The World At Night

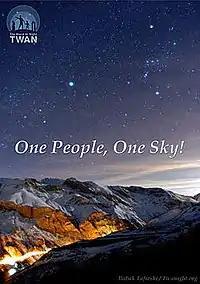
A TWAN photo displays a moonlit winter night in Alborz Mountains of Iran.

TWAN has been designated by UNESCO and the International Astronomical Union (IAU) as a Special Project of the International Year of Astronomy 2009 (IYA2009). A TWAN exhibition accompanied the opening ceremony of IYA2009 in the UNESCO headquarters in Paris.